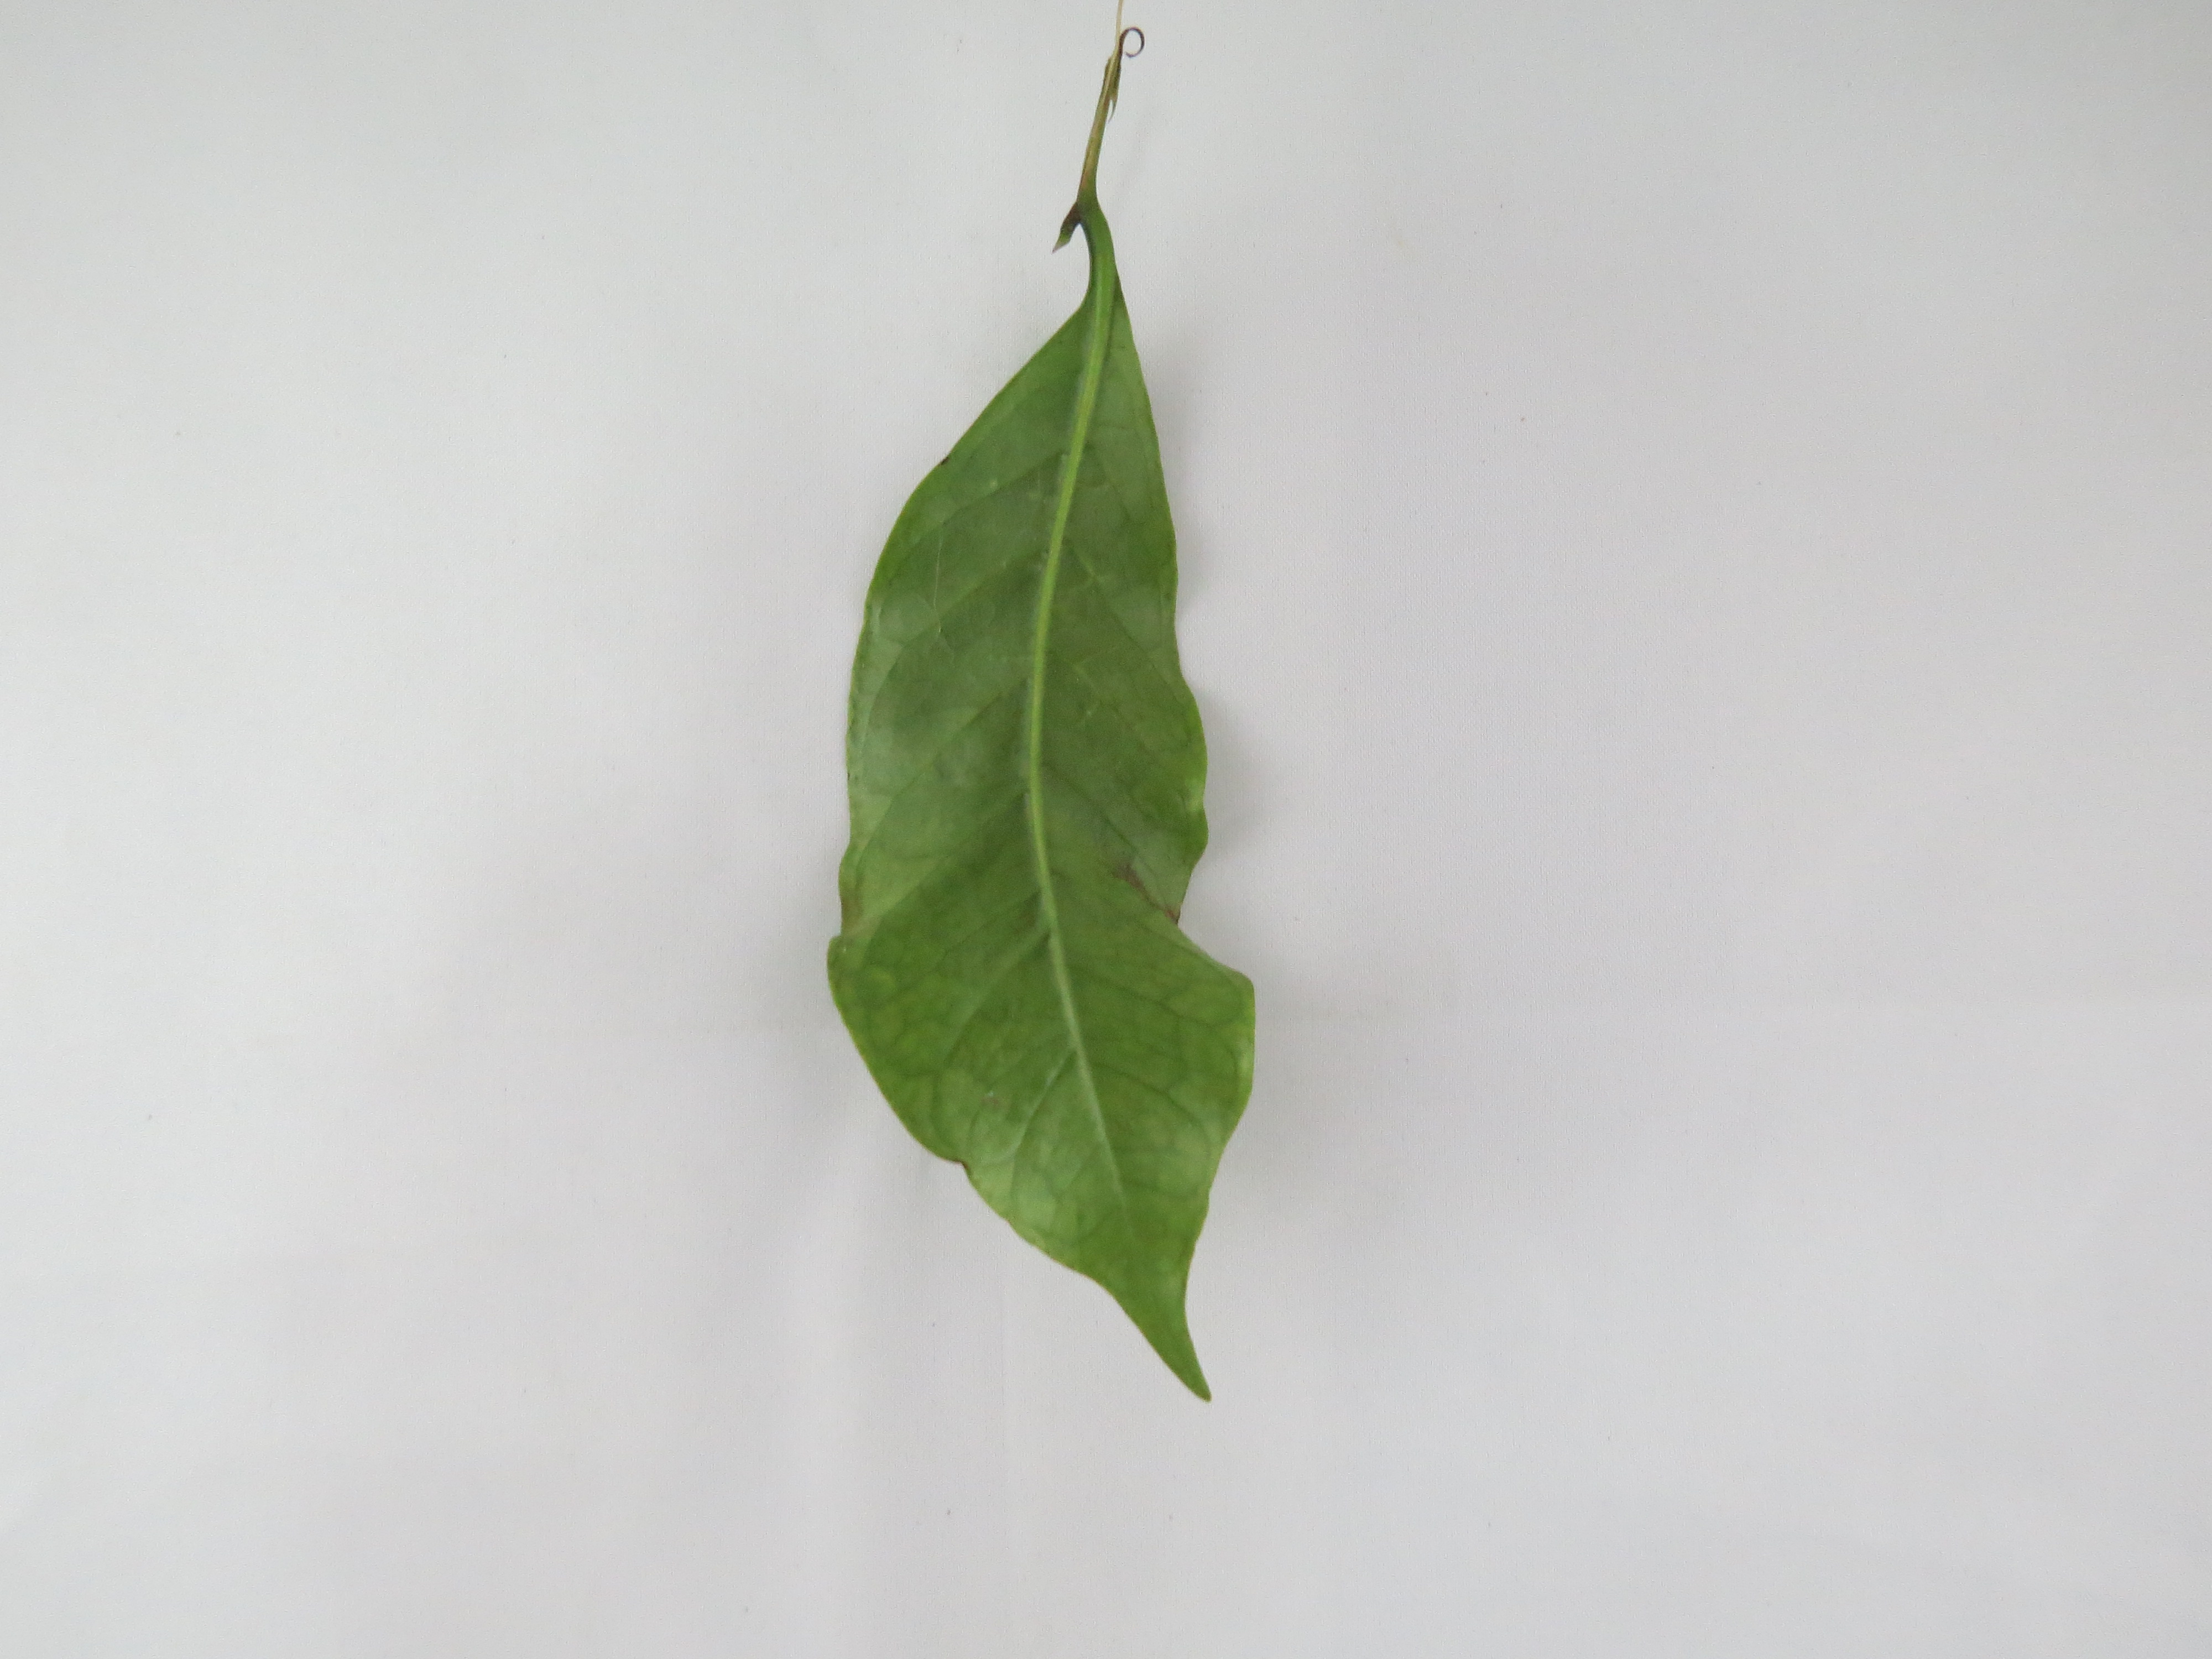
Label: manganese-Mn